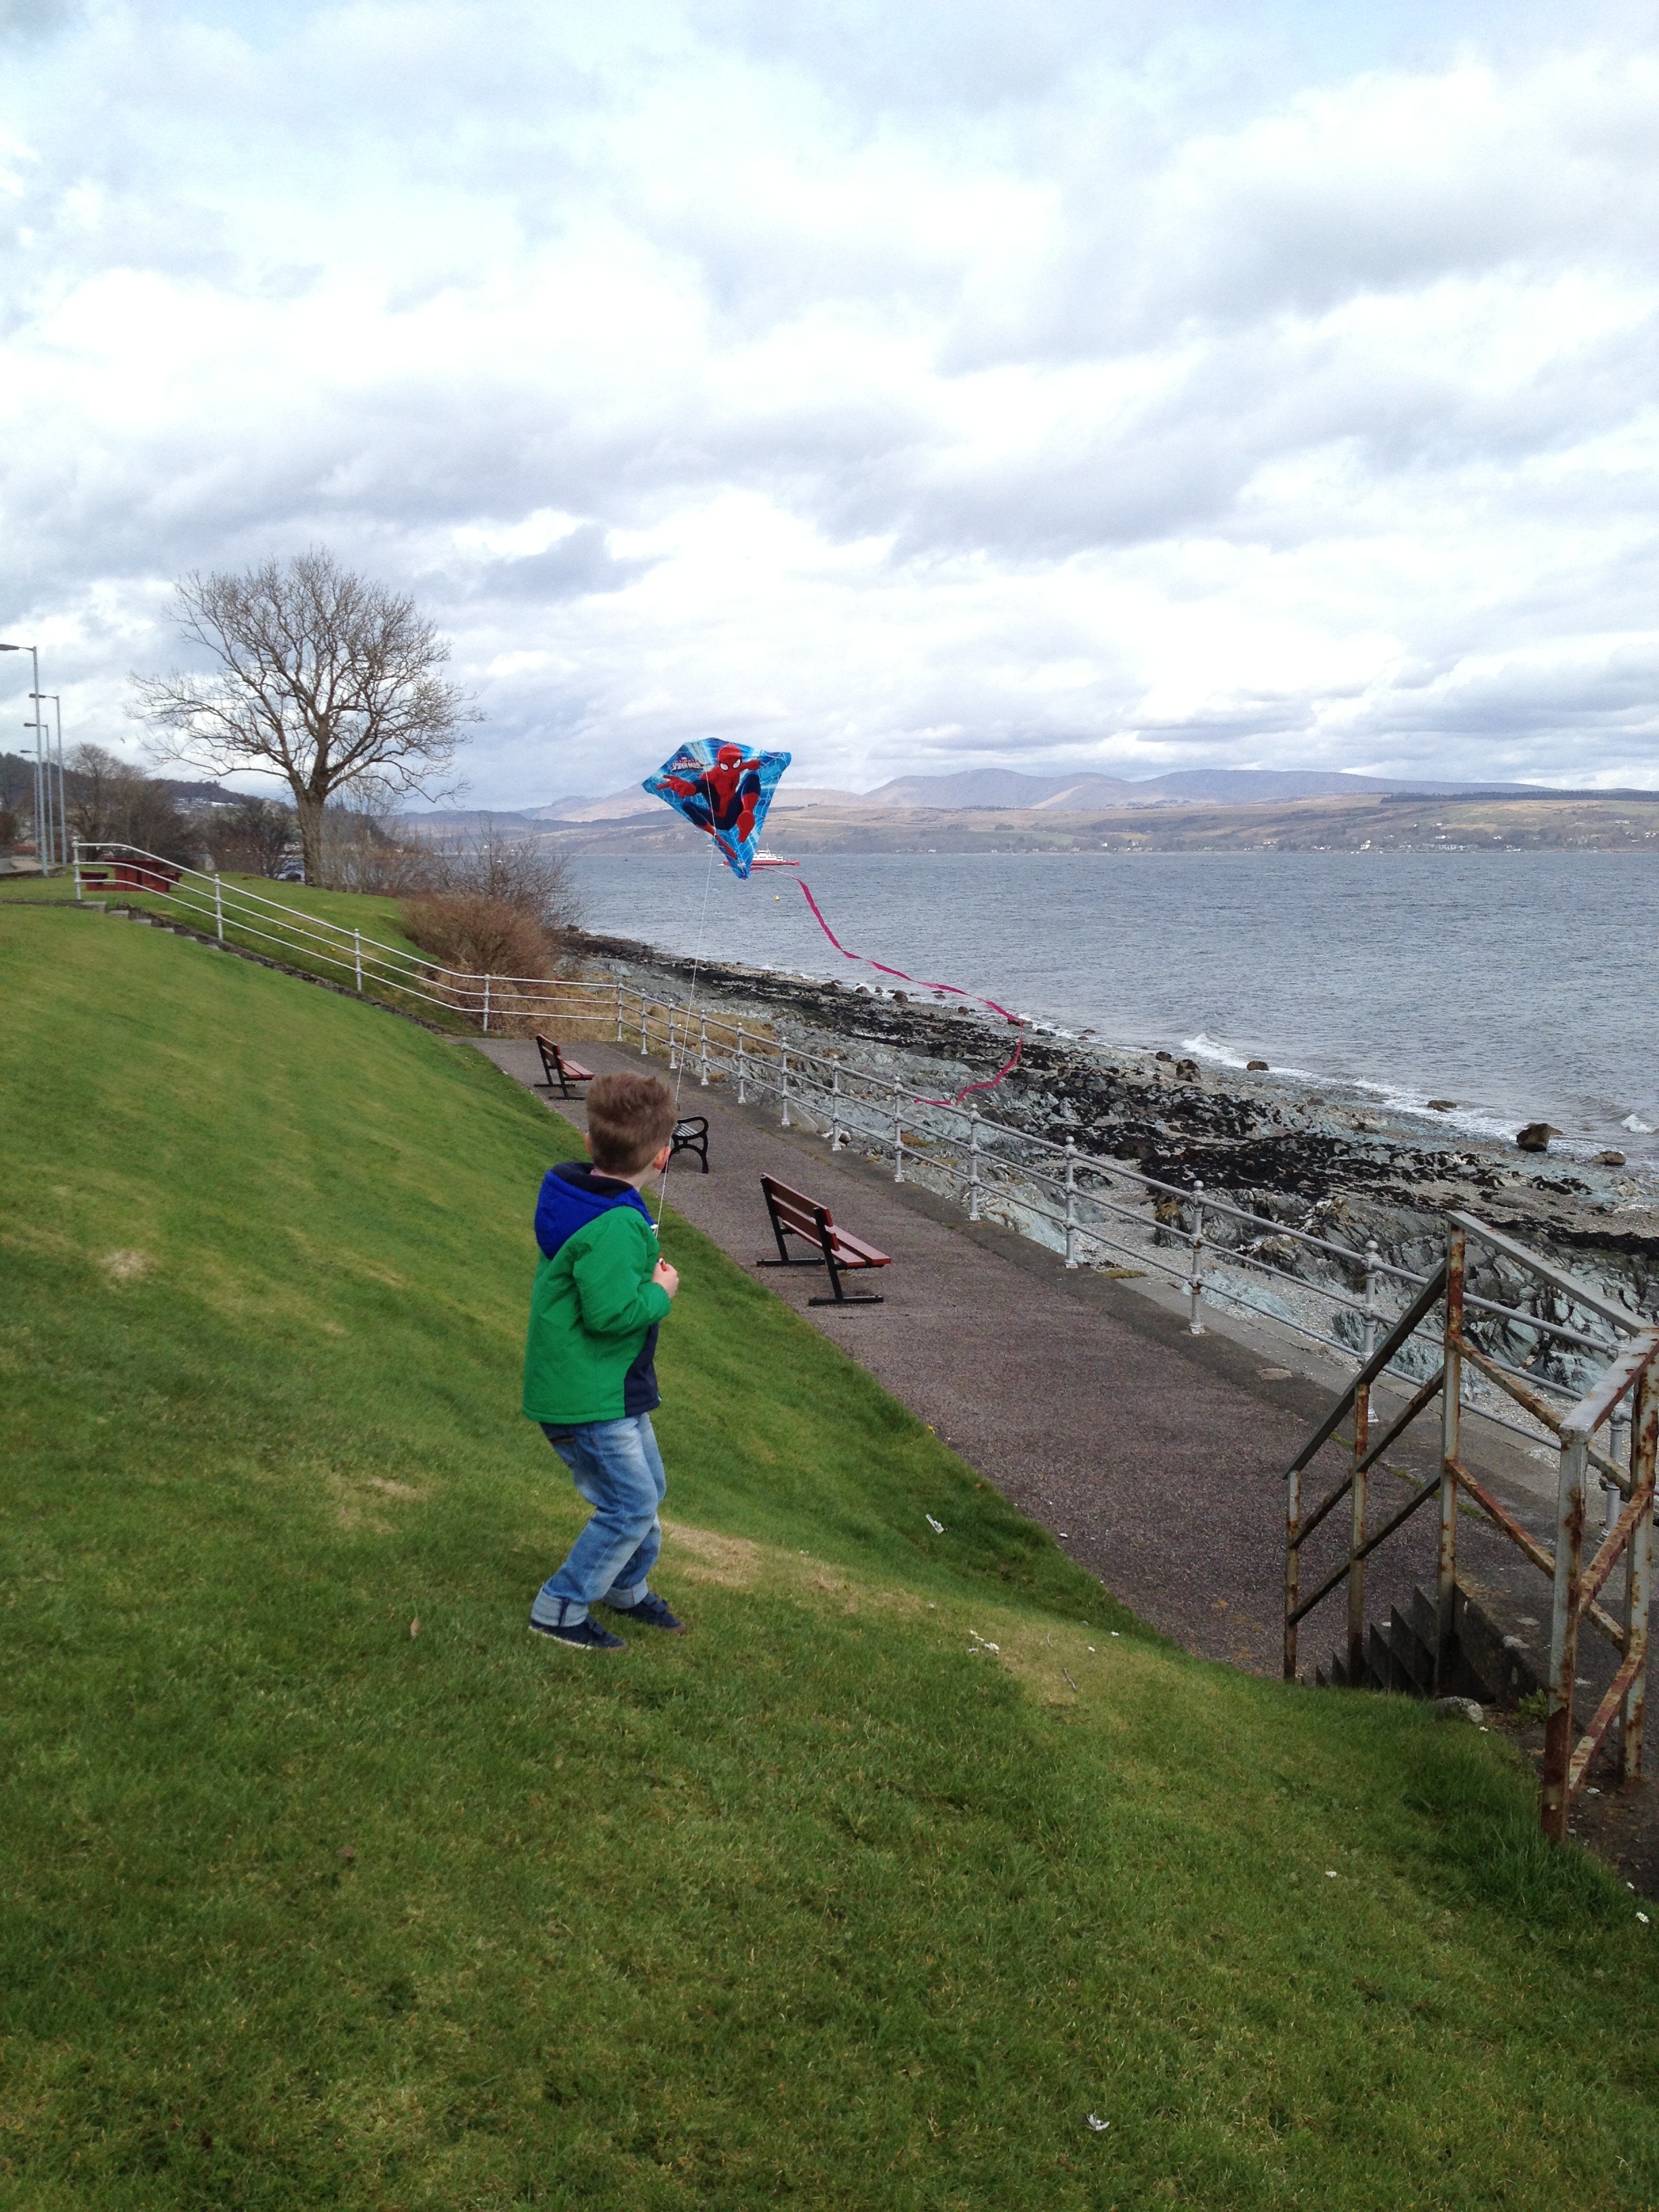
beach, sea, coast, nature, outdoor, sky, kid, wind, fly, summer, seaside, green, kite, child, playing, extreme sport, terrain, toy, smile, paragliding, playful, activity, outside, happy, sports, atmosphere of earth, windsports